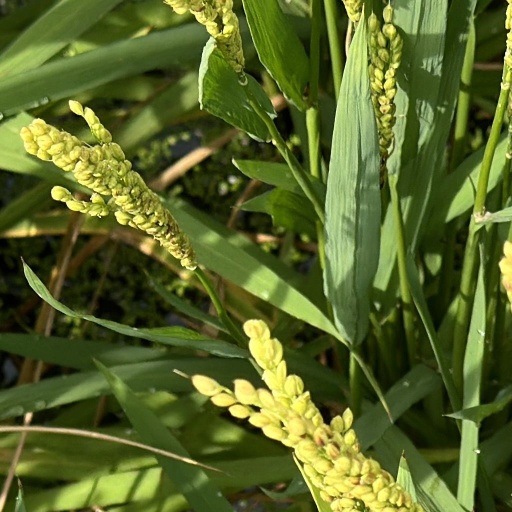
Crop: rice